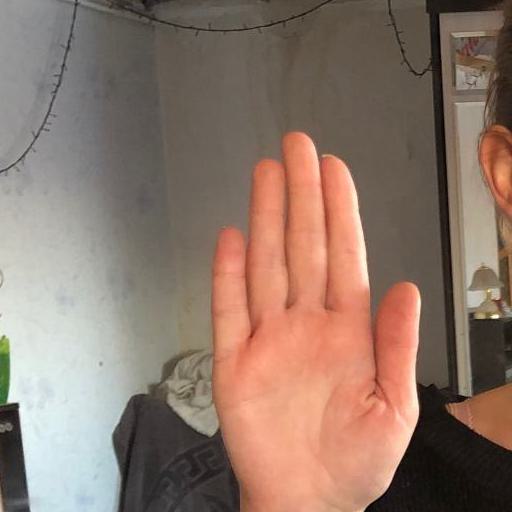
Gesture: stop